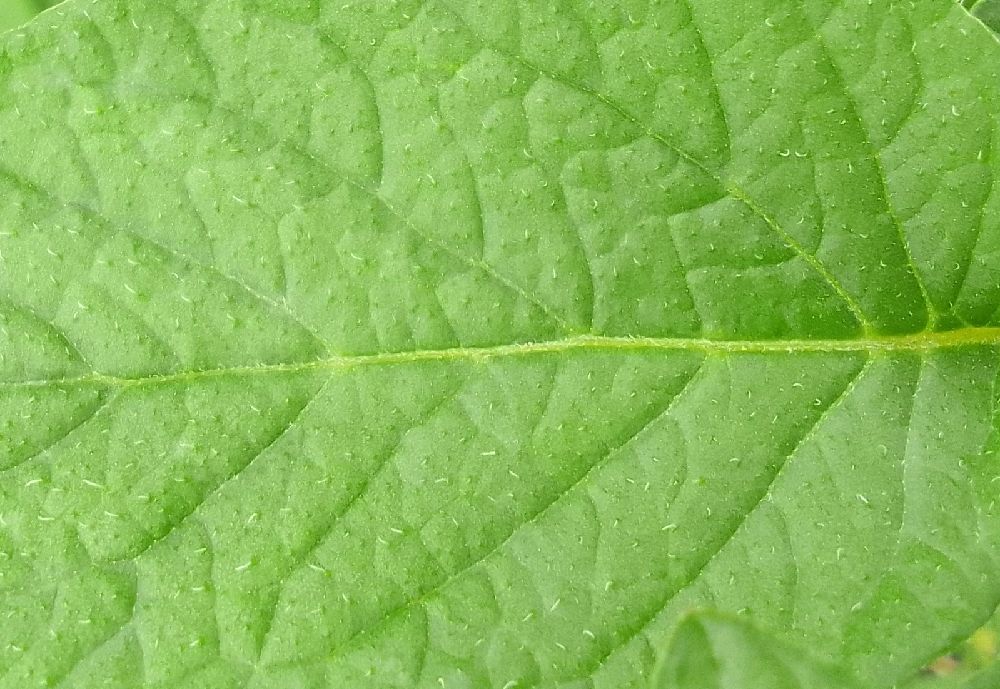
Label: Healthy